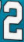
Number: 2